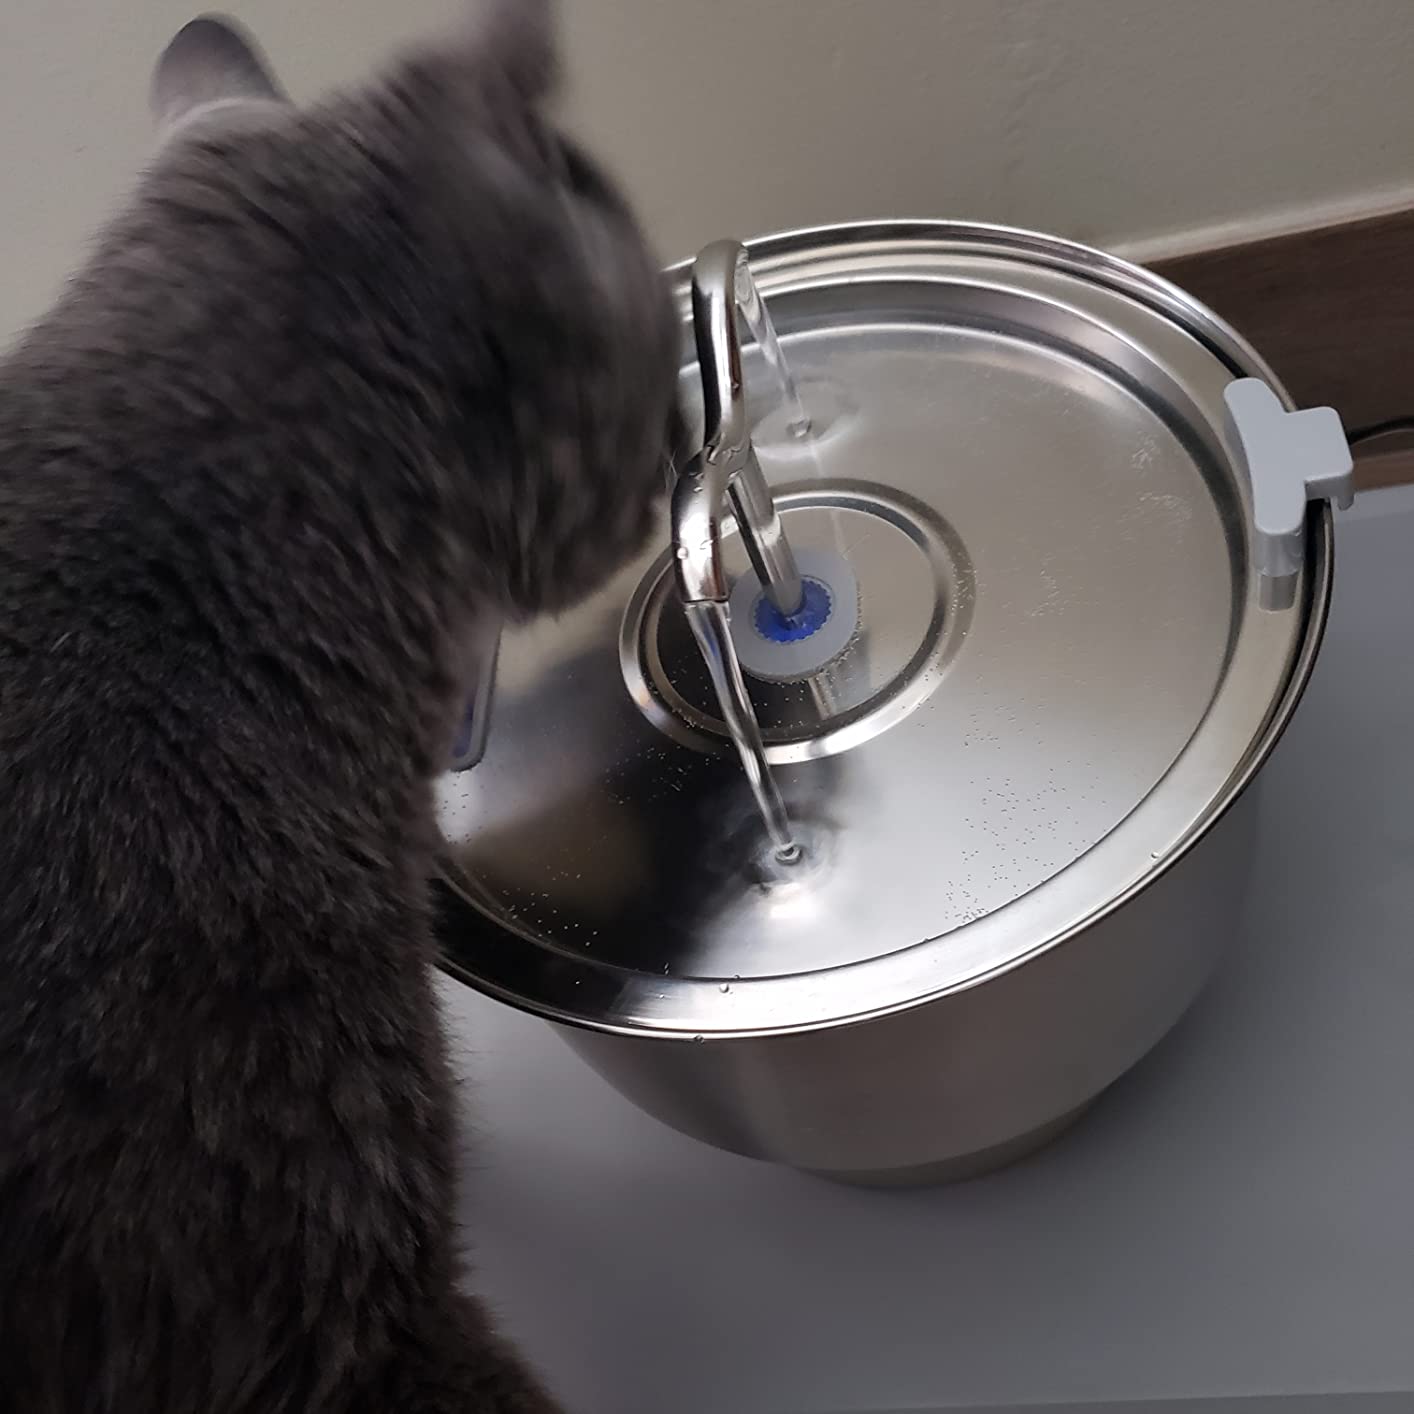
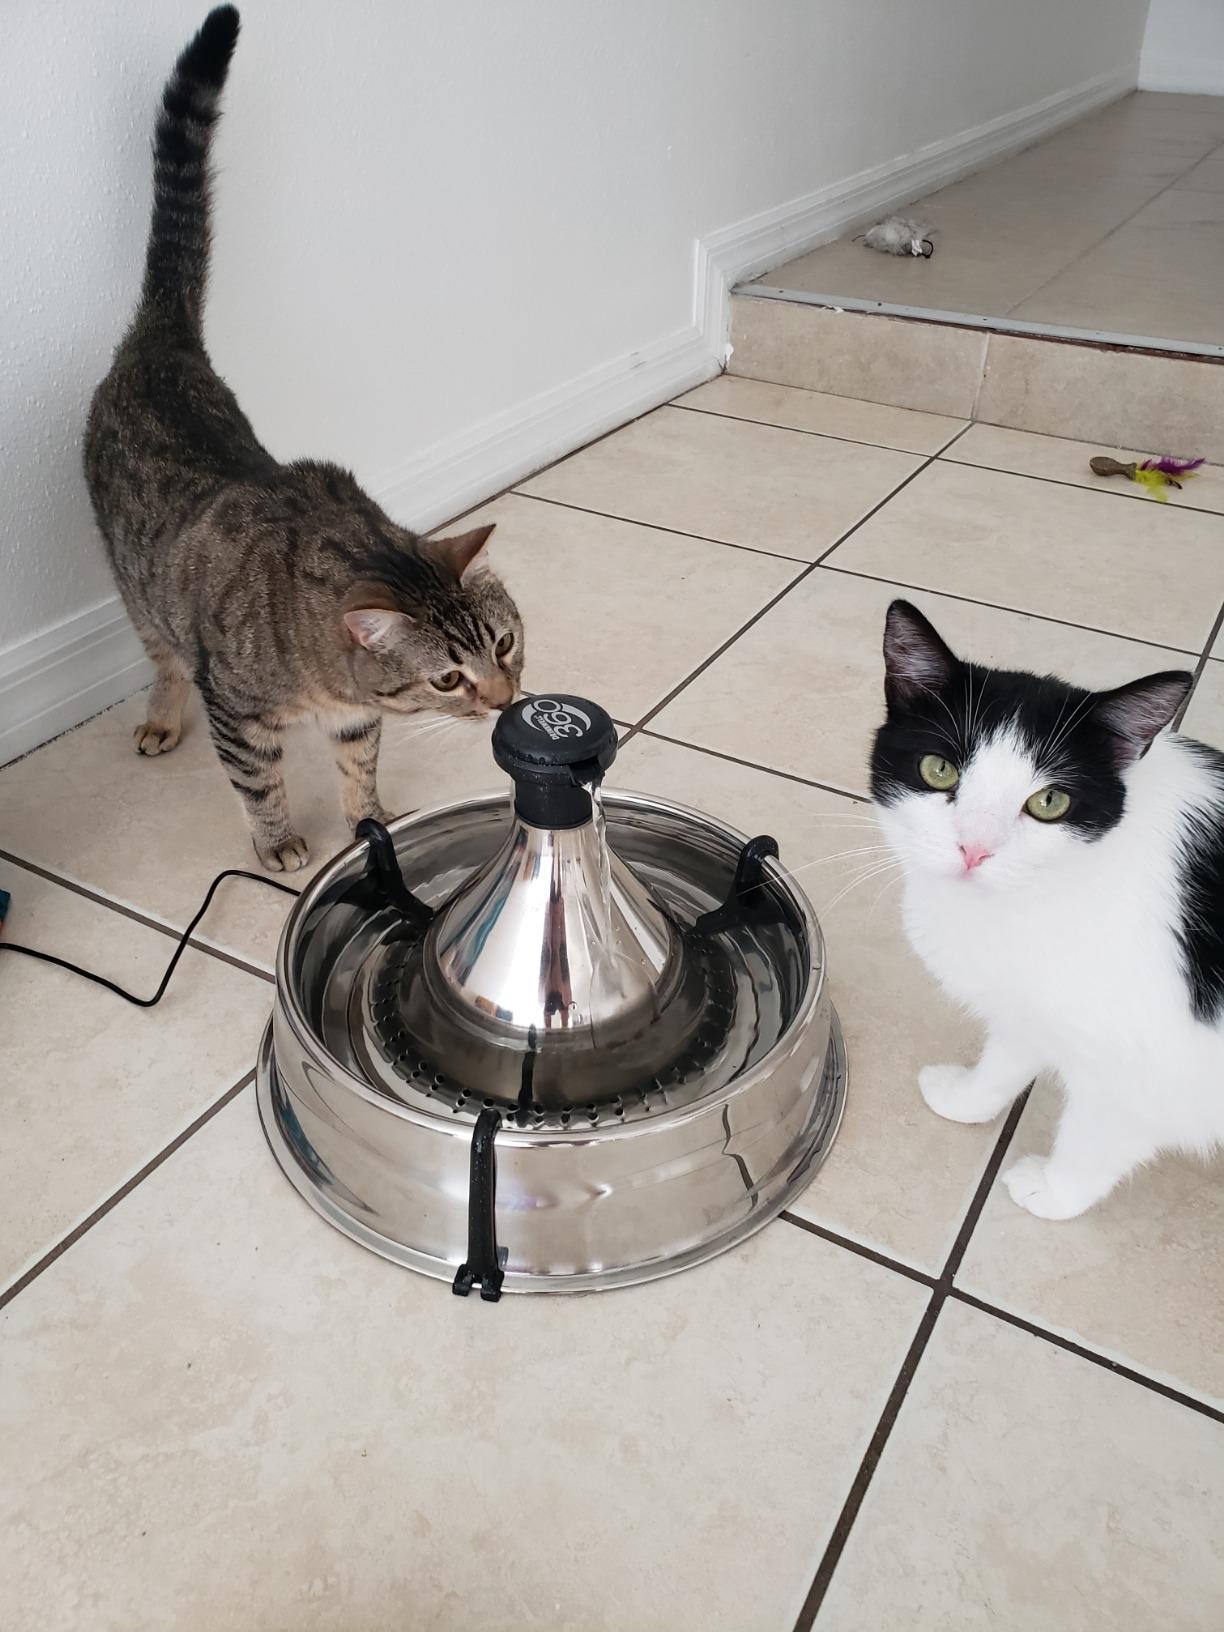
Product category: items_bowl
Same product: no